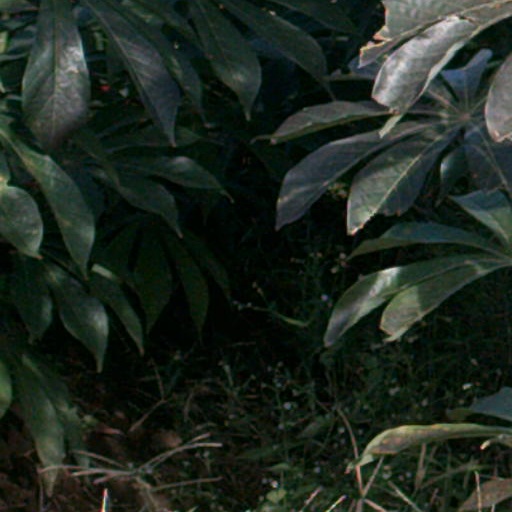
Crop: cassava